Konstantin Pokrovsky

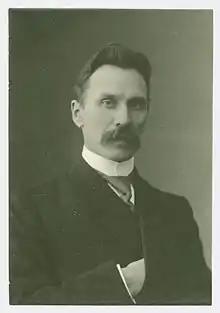
Konstantin Pokrovski

Konstantin Dorimedontovich Pokrovsky (11 (23) May 1868, Nizhny Novgorod — 5 November 1944, Kiev) was a Soviet astronomer, corresponding member of the Academy of Sciences of the Soviet Union, and Professor. He was a rector of the Perm Branch of the Imperial Petrograd University (1916–1917), and the first rector of Perm State University (1917–1918).